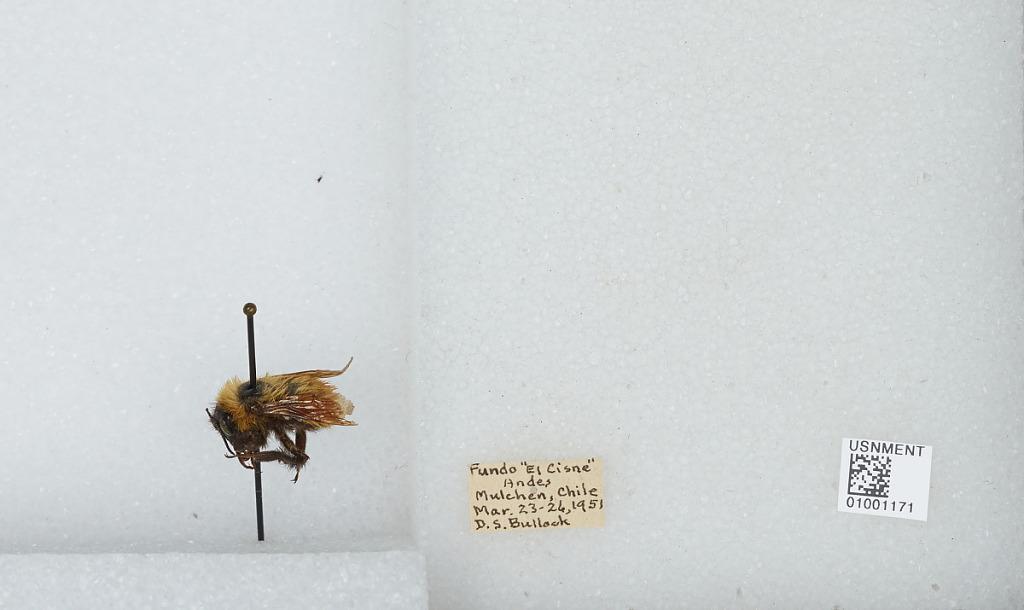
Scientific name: Bombus (Fervidobombus) dahlbomii Guérin
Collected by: D. Bullock
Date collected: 1951-3-23
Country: Chile
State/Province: Bio Bio
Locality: Fundo "El Cisne" Andes Mulchen
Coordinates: -37.7167, -72.2333